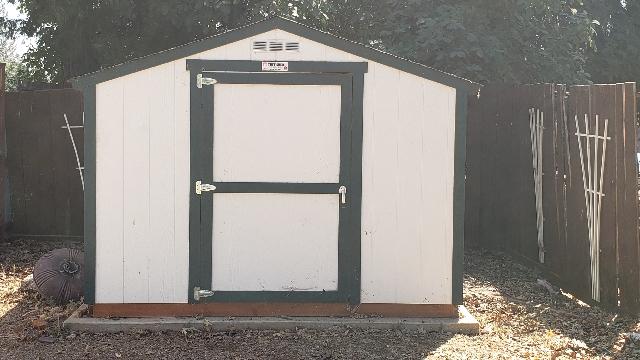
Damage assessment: no_damage